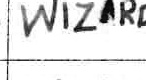
Label: Wizards